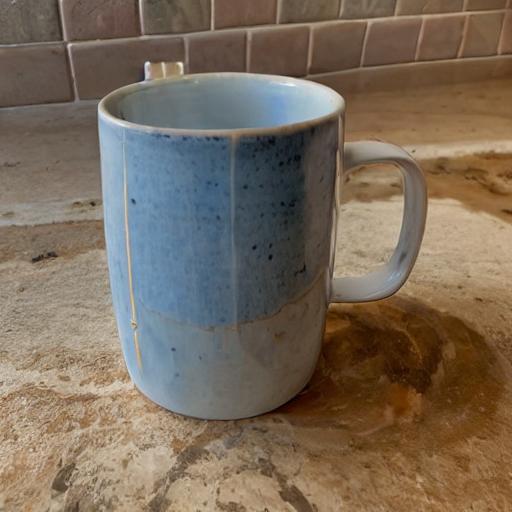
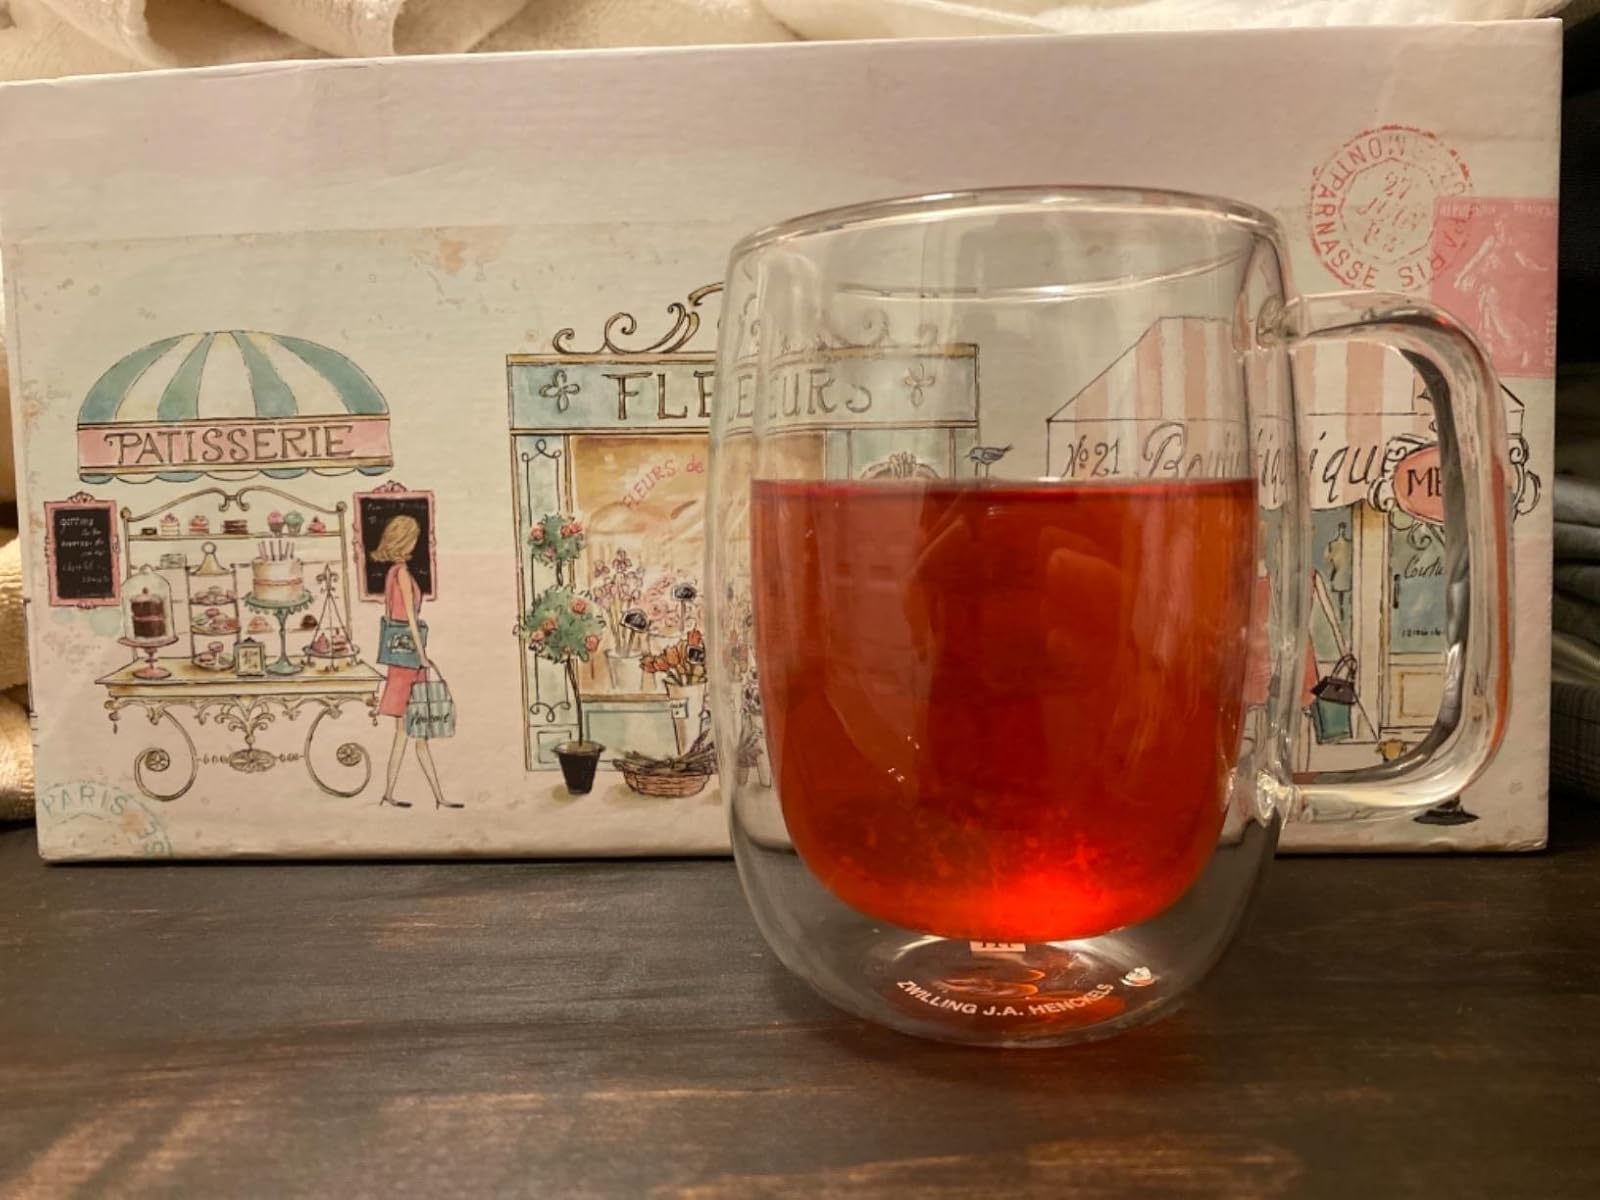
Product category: items_mug
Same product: no